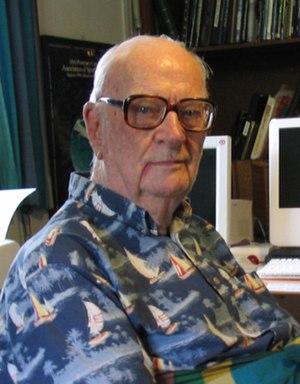
Arthur C. Clarke
"Sir Arthur Charles Clarke var en britisk forfatter og opfinder, der var bosiddende i Sri Lanka. Han var måske mest kendt for sin science fiction-roman Rumrejsen år 2001. Den er løst baseret på Clarkes novelle ""The Sentinel"", men blev til en roman mens han med Stanley Kubrick arbejdede på et filmmanuskript. Kubrick bad Clarke om at skrive en roman med det specifikke formål, at lave en god science fiction-film, og der blev stadig skrevet på romanen mens filmen blev indspillet. Resultatet var et af de mest enestående samarbejder i mediehistorien.